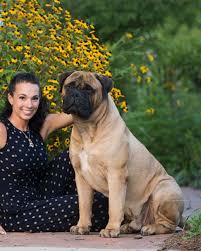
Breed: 231-n000077-bull_mastiff